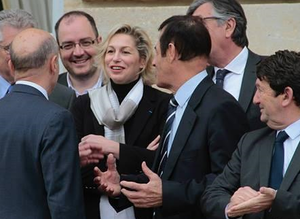
Alain Juppé, Nathalie Delattre, et les élus du Conseil Municipal de Bordeaux.
Nathalie Delattre est une femme politique française, née le 2 décembre 1968 à Aubervilliers. Co-secrétaire générale du Mouvement Radical, elle est sénatrice de la Gironde, conseillère municipale de Bordeaux, et conseillère de Bordeaux Métropole.